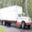
Label: truck